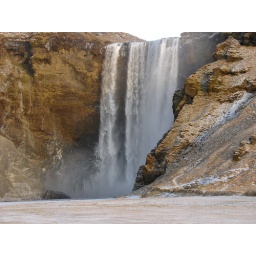
A water fall named Skogarfoss bye the south coast of Iceland. Watrefall in Iclandic is foss.